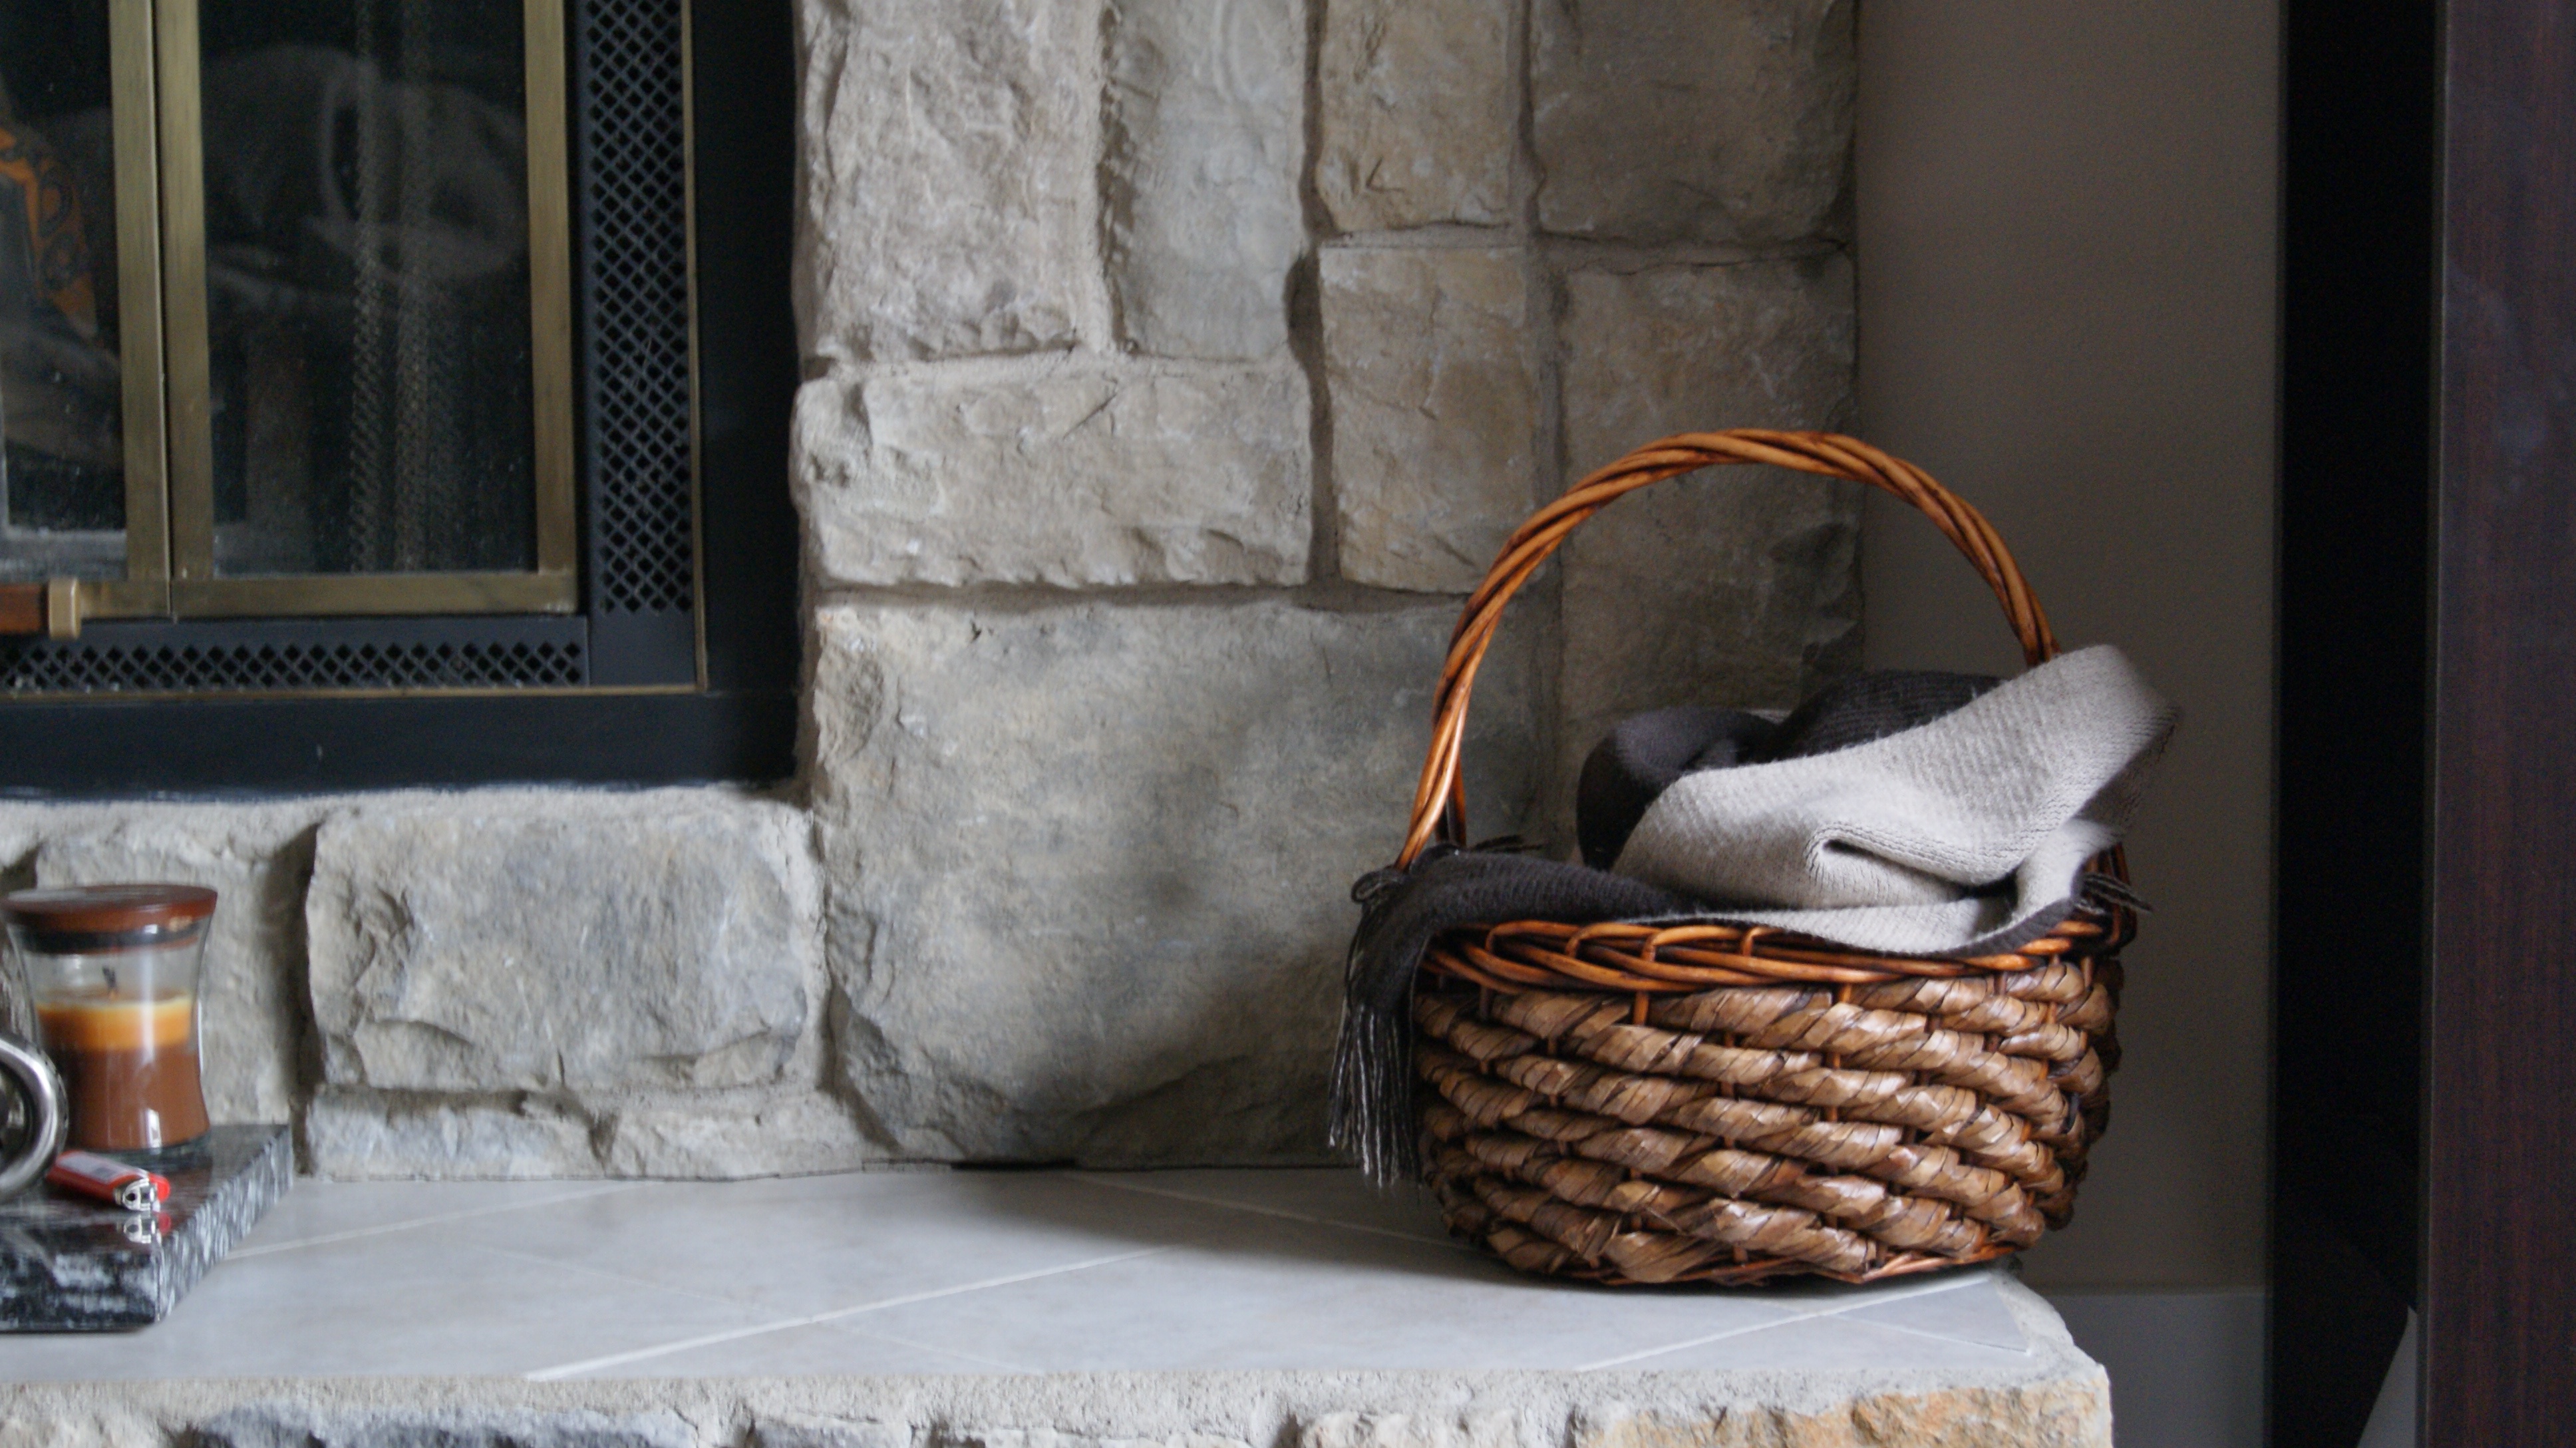
table, wood, living room, furniture, lighting